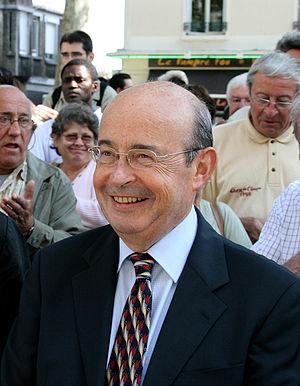
Cette page recense un certain nombre de personnalités nées ou ayant passé une partie notable de leur vie à Tours et dans le département d'Indre-et-Loire.
Jean Germain, né le 11 septembre 1947 à Tours et mort le 7 avril 2015 dans la même ville, est un homme politique et juriste français.
Cet article présente la liste chronologique des maires de la ville française de Tours.